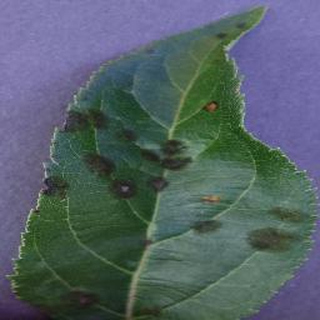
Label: apple_apple_scab